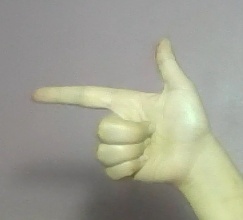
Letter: yaa